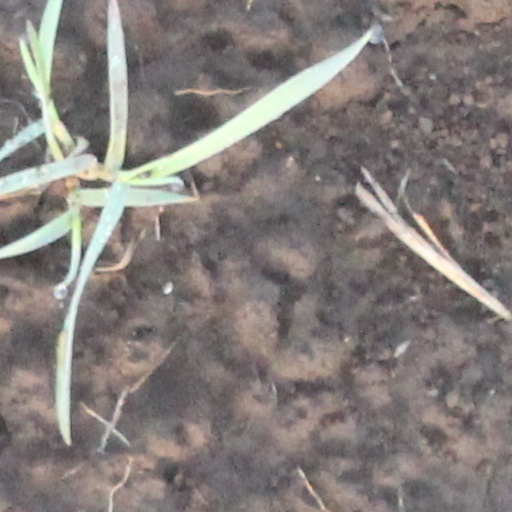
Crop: wheat